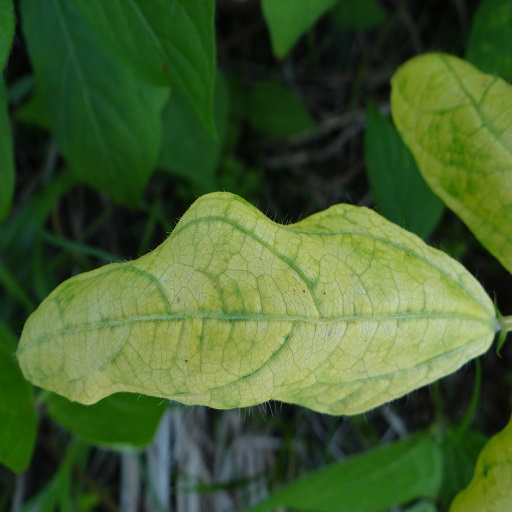
Label: Yellow Mosaic